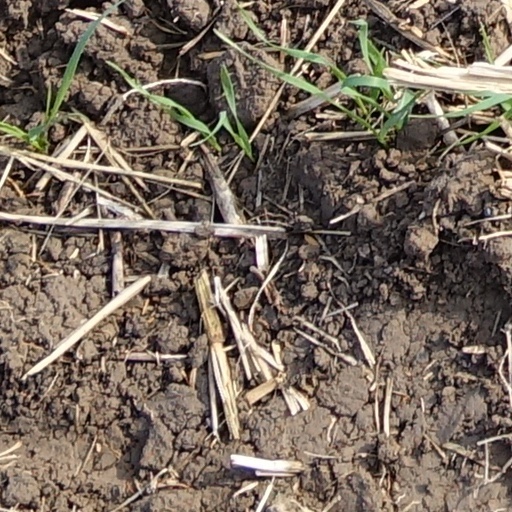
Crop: wheat